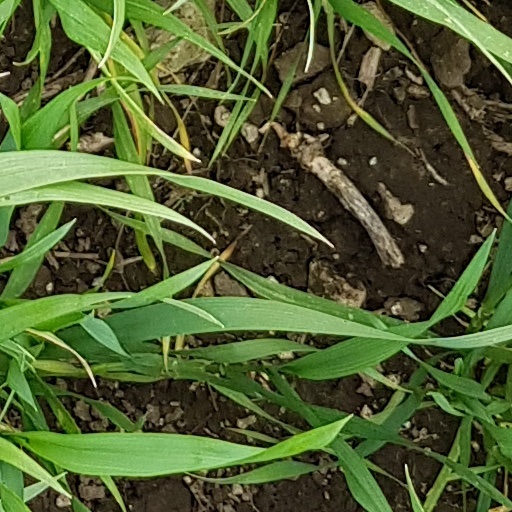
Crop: wheat